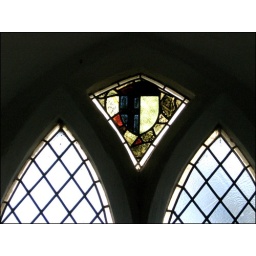
Medieval glass in a early English window head.